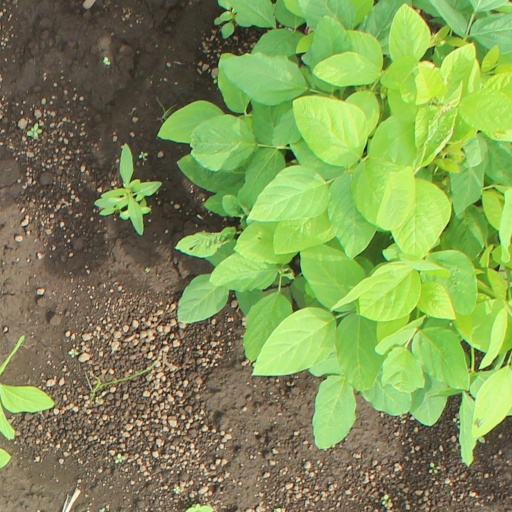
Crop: soybean